Saroléa Albatros

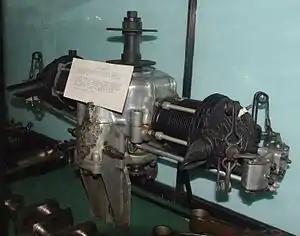

The Saroléa Albatros was a 22 kW (30 hp) flat twin air-cooled aircraft engine, produced just before World War II in Belgium.